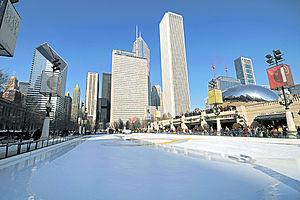
Le McCormick Tribune Plaza & Ice Rink ou simplement McCormick Tribune Plaza est une place polyvalente située au sein du Millennium Park, dans le secteur communautaire du Loop à Chicago. Elle se trouve sur l'AT&T Plaza, entre le Wrigley Square au nord, la Crown Fountain au sud, la Cloud Gate à l'est, et Michigan Avenue à l'ouest.